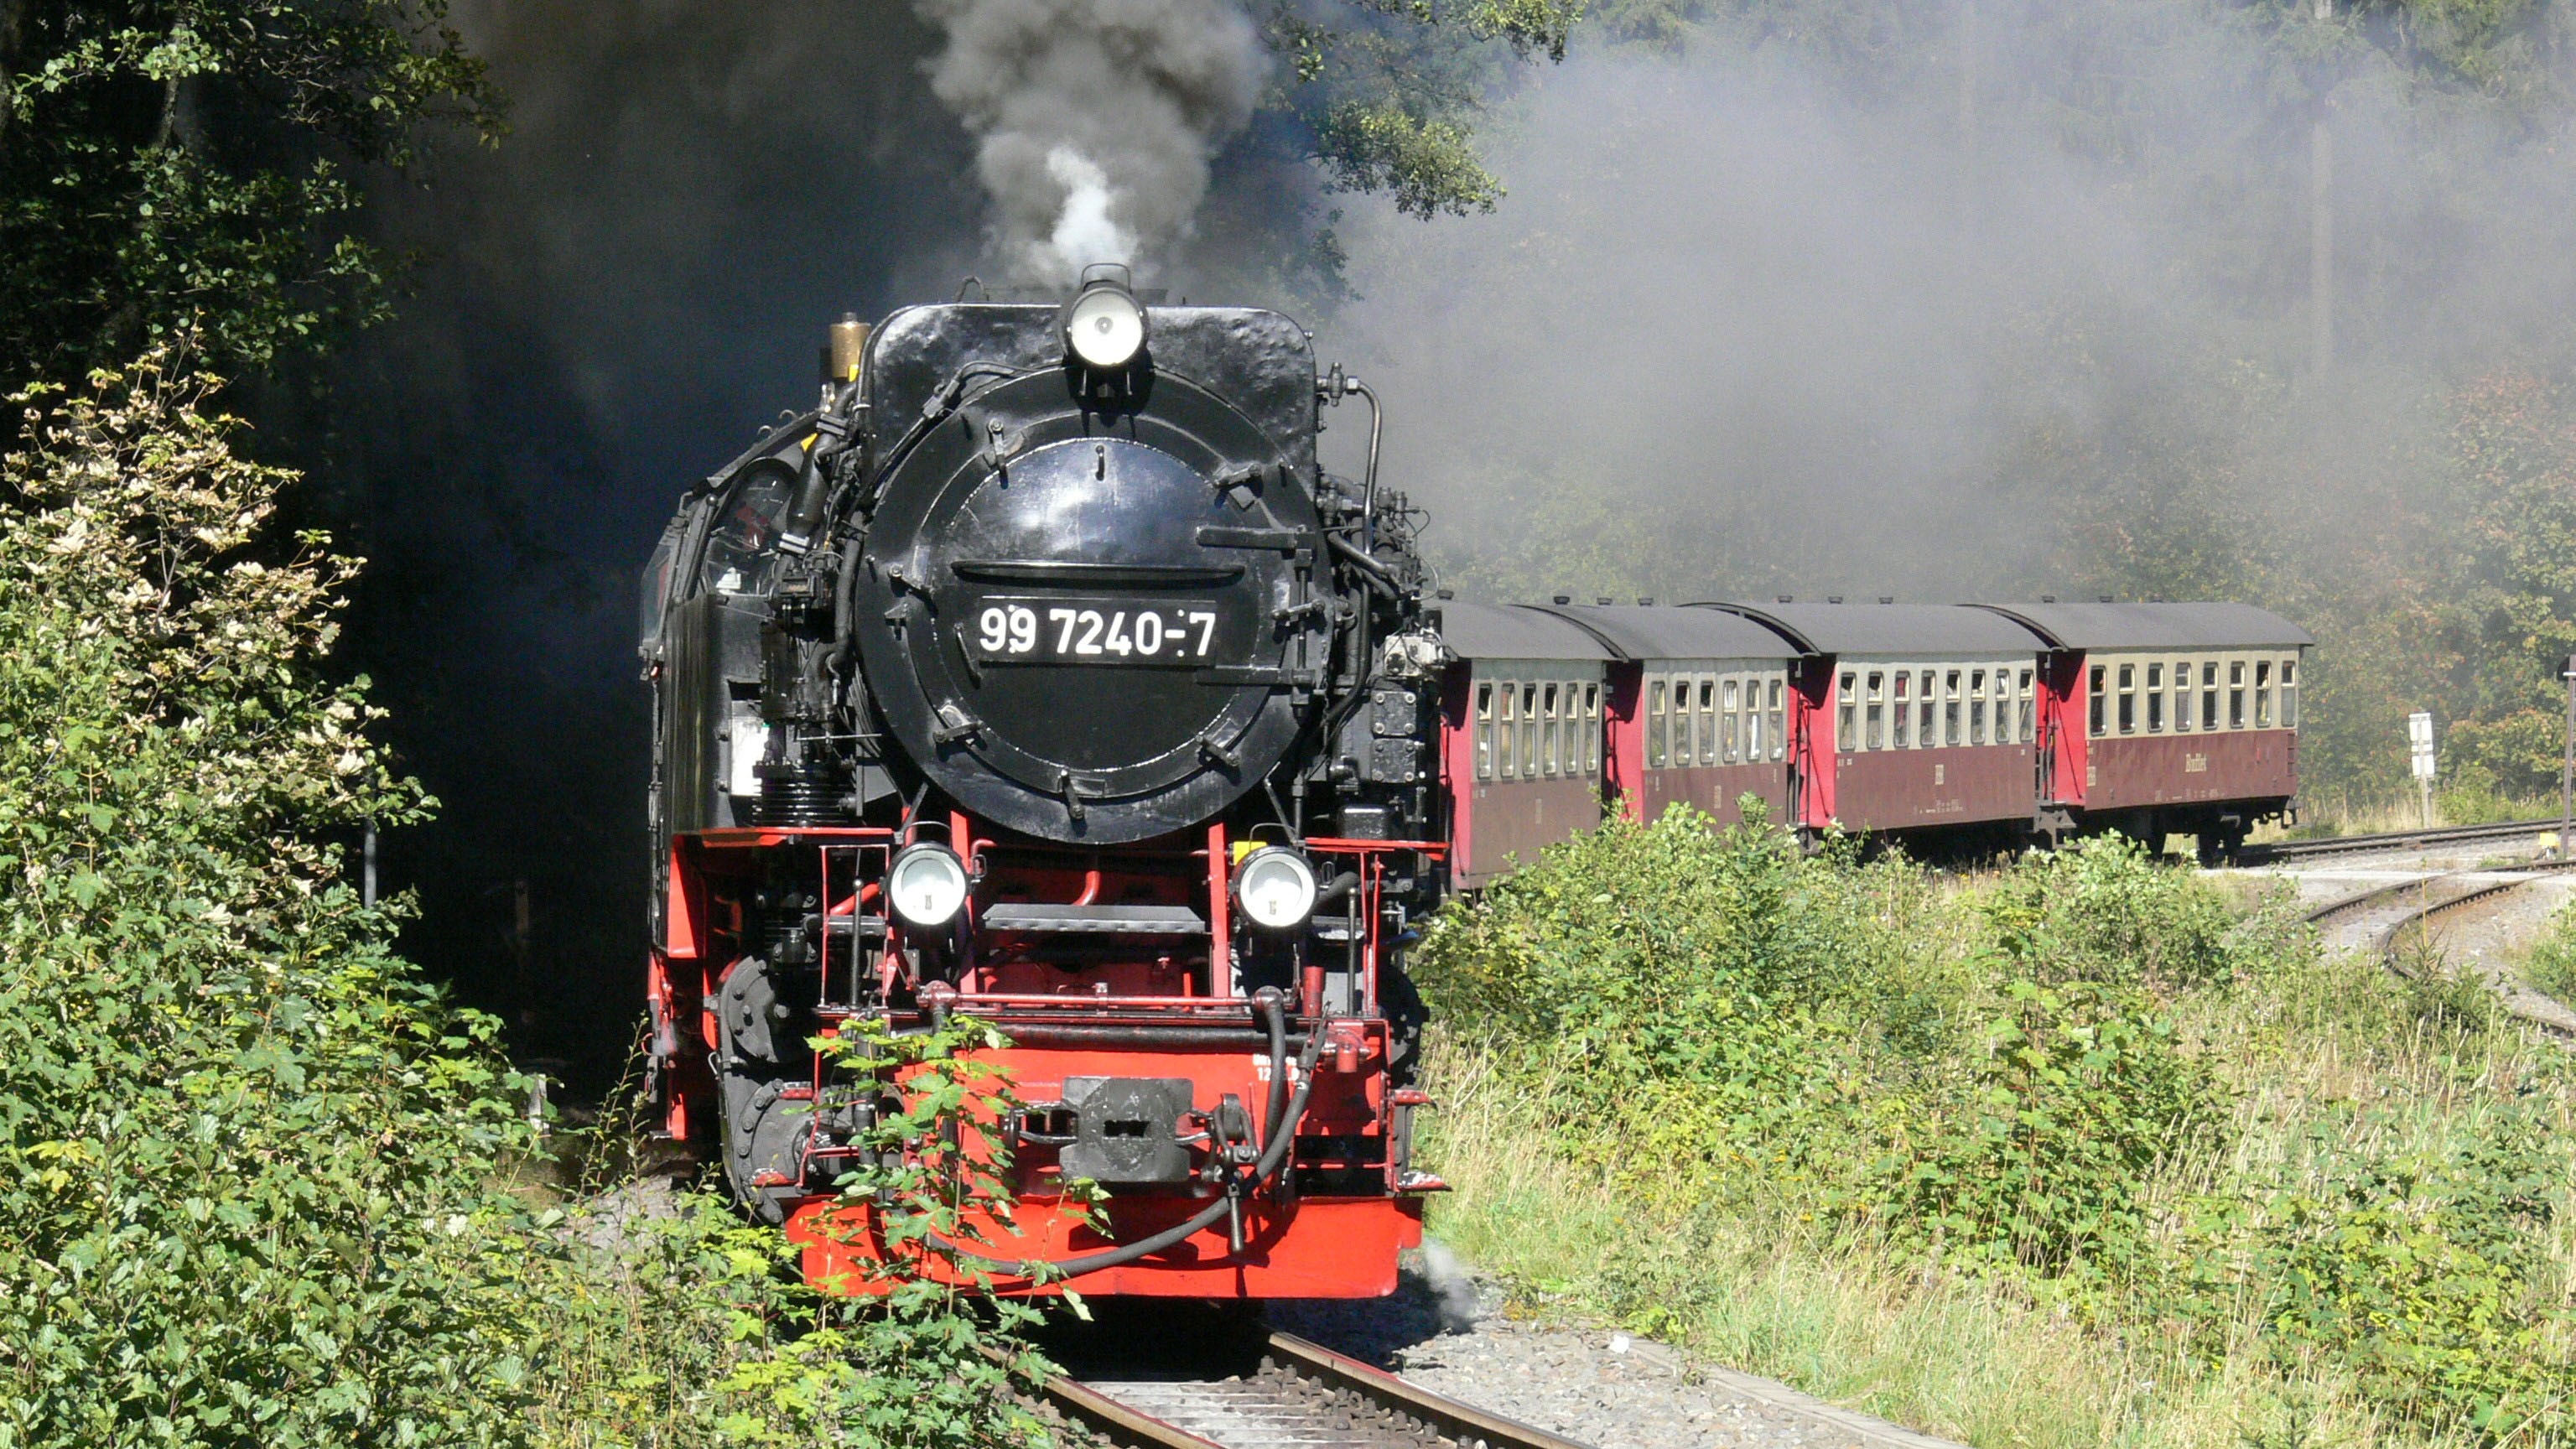
track, railway, steam, train, smoke, transport, arch, curve, vehicle, exit, tourism, locomotive, boulder, oldtimer, historically, resin, wernigerode, pnv, rail transport, steam locomotive, narrow gauge, steam train, saxony anhalt, brocken railway, ostharz, narrow gauge railway, regional train, babelsberg, tank locomotive, hsb, meter track, five coupler, locomotive of chunks of, mountain railway, snowplow, land vehicle, einheitslok, steam plant, rolling stock, brocken train, three annen hohne, harzer narrow gauge railways, control traffic